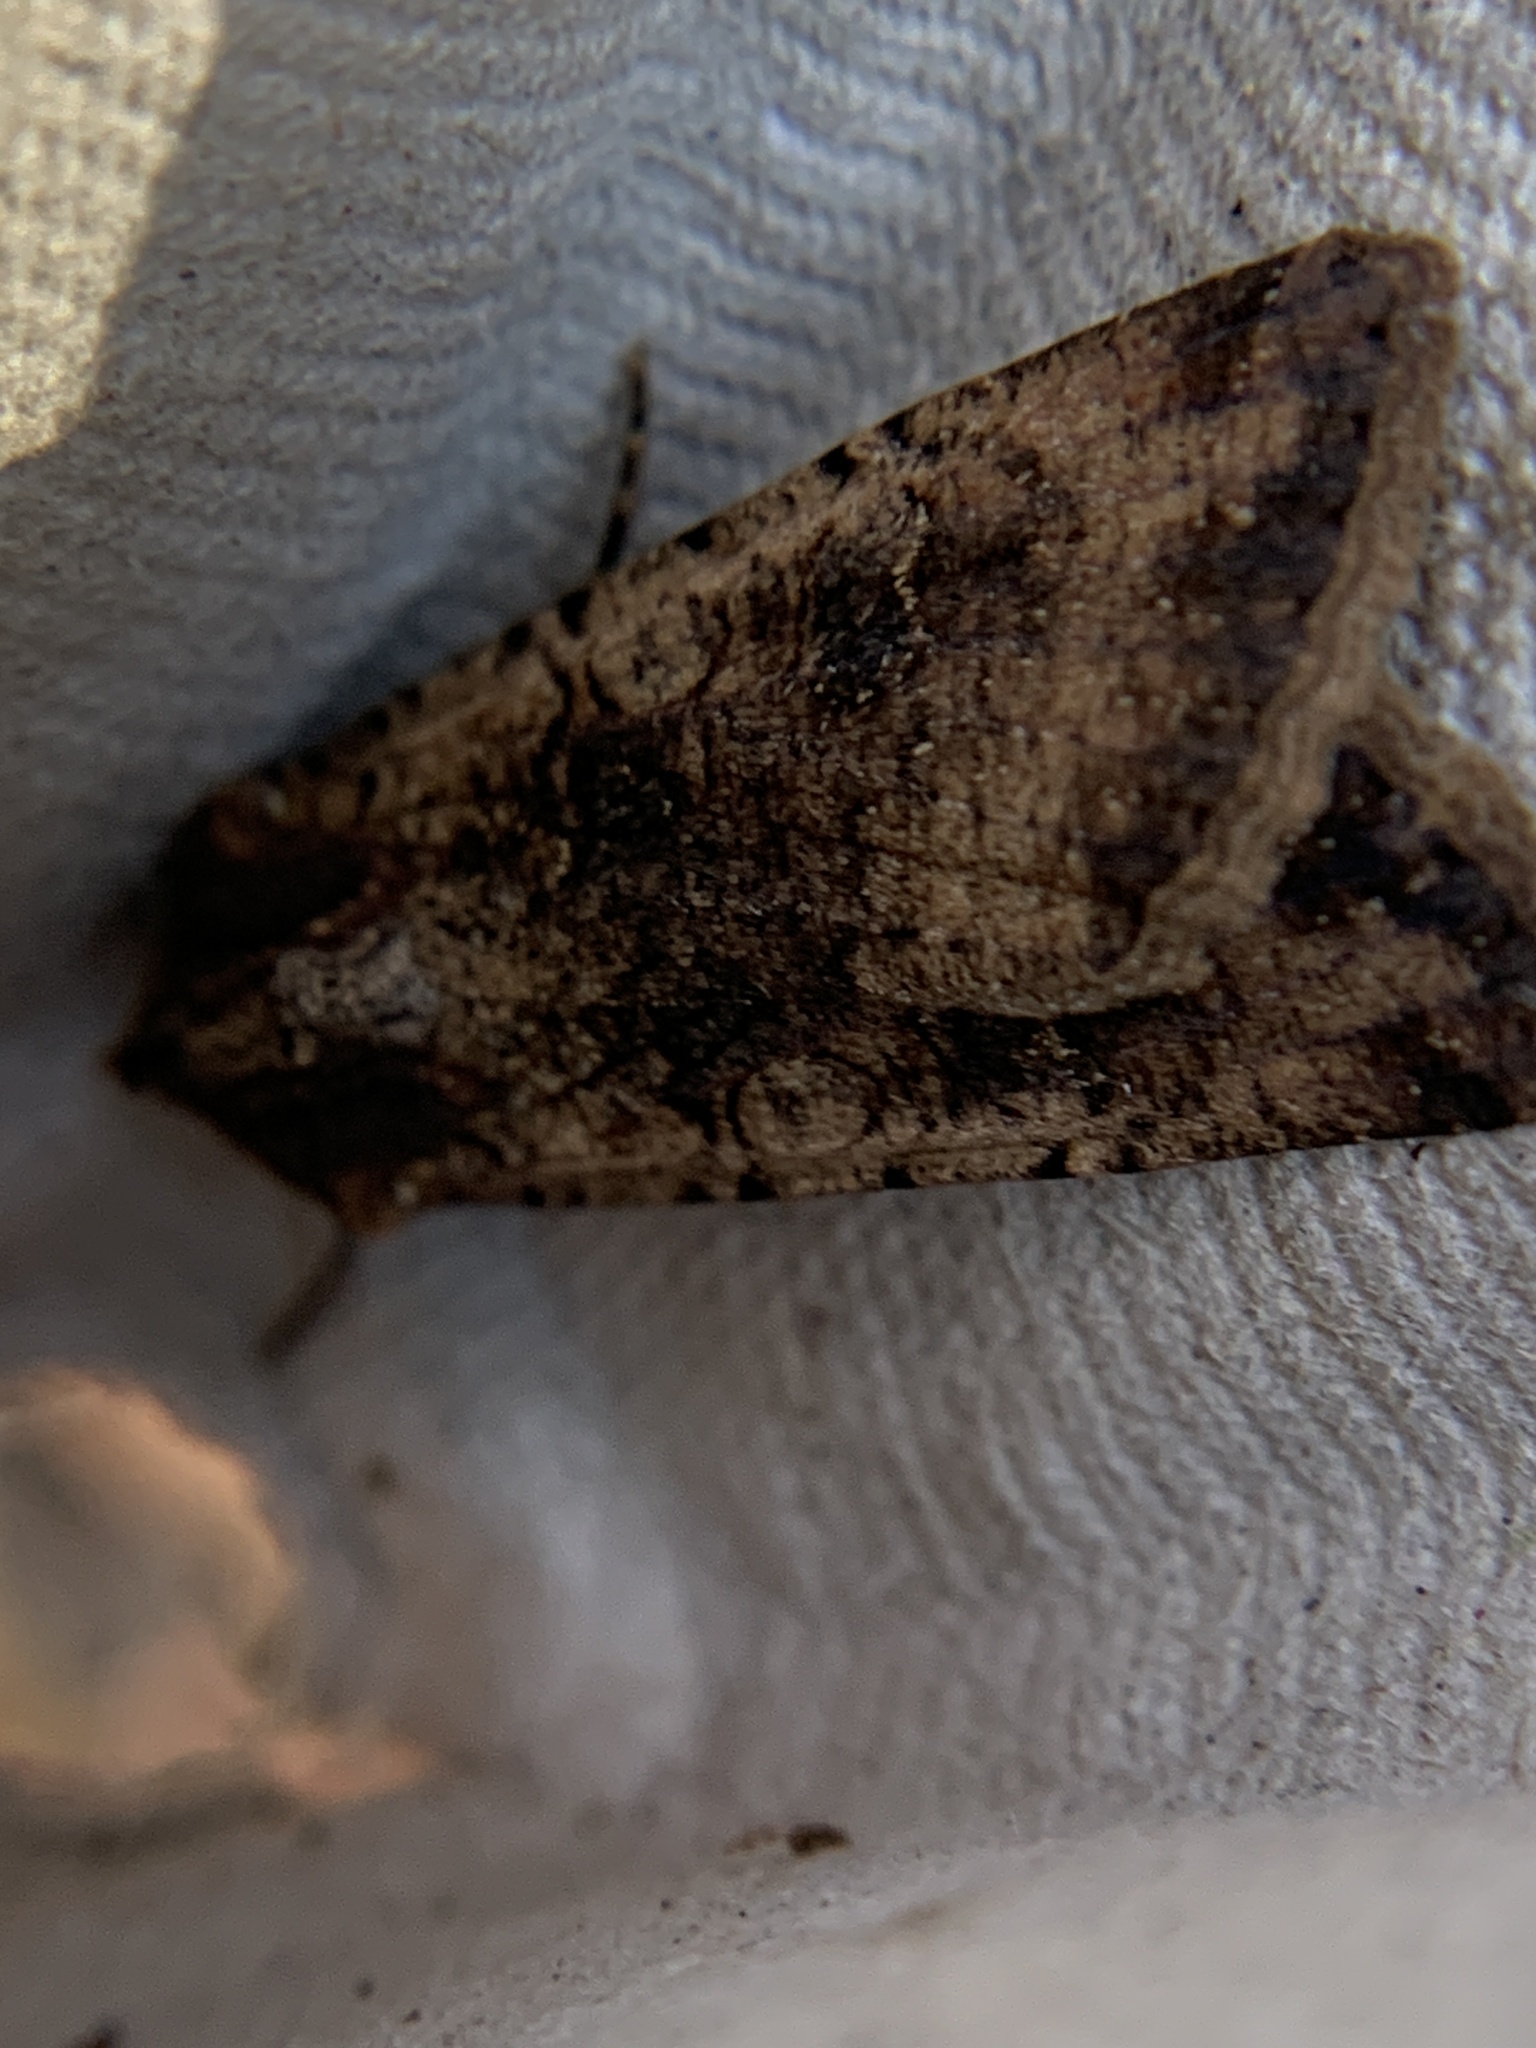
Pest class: cutworms